Guards unit (Soviet Union)

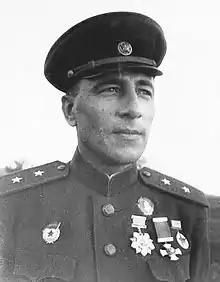
Soviet general Mikhail Katukov wearing his Guards insignia, 1943

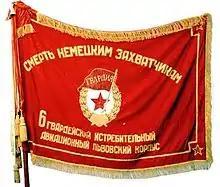
The Guards battle flag of the 6th Guards Fighter Aviation Corps

The title of Guards within the Soviet Armed Forces was first introduced on 18 September 1941, at the direction of the Headquarters of the Supreme High Command (Stavka). By order No. 308 of the People's Commissar of Defence, the 100th, 127th, 153rd and 161st Rifle Divisions were renamed the 1st, 2nd, 3rd and 4th Guards Rifle Divisions, respectively, for their distinguished service during the 1941 Yelnya Offensive. The Soviet 316th Rifle Division was renamed the 8th Guards Rifle Division on 18 November 1941, following the actions of the Panfilovtsy and was given the "Panfilovskaya" title in honor of its late commander Ivan Panfilov. By the end of 1941, the 107th, 120th, 64th, 316th, 78th, and 52nd Rifle Divisions had become the 5th through 10th Guards Rifle Divisions. By the end of the war, over 4,500 units, formations, and ships had received the Guards designation, including eleven field armies, six tank armies, 40 rifle corps, and 117 rifle divisions. However, not all Guards units received their status through combat: all artillery units equipped with Katyusha multiple rocket launchers were designated Guards Mortar units upon formation. Airborne units, already considered elite, were also formed as Guards rather than receiving the status through combat action. Some twenty Guards Airborne Brigades were converted into the 11th–16th Guards Rifle Divisions in December 1943.